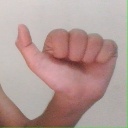
अक्षर: त